Answer in natural language. Considering the relative positions, is HousePlant above or below Vase? Choose between the following options: above or below
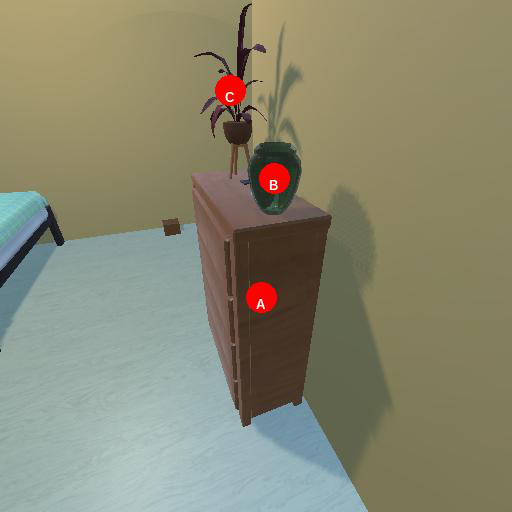
<answer>above</answer>